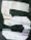
Number: 5